Vivanta

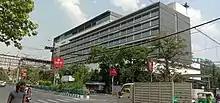
Vivanta in Kolkata

The brand was established as part of The Indian Hotels Company Limited with it being rolled over to 19 of its existing hotels. The brand was established to complement their previous launch of "The Gateway" hotels.